Luciana Percovich

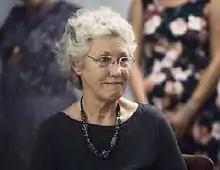
Luciana Percovich

Born in Gorizia, Italy, to a to an Italian-speaking family of Central European origin, forced to leave Fiume, Rijeka at the end of World War II, with cultural and geographical roots in Austria and Dalmatia, Luciana Percovich spent her childhood and adolescence in Gorizia attending classical studies. At the age of 18 she went to Milan to complete her studies, graduating in 1972 from the University of Milan in at the. Since then she has lived and worked in Milano as a teacher, translator, author and activist in many pioneering projects of the women's movement (women's health centers, bookshops, cultural and political training, publishing houses, etc.).